Bradford Rifles

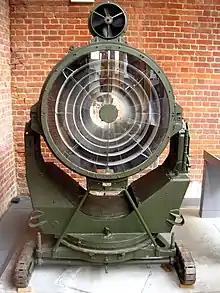
90 cm 'Projector Anti-Aircraft', displayed at Fort Nelson, Portsmouth

While the offensive continued, 49th Division remained holding the area round the Leipzig salient, with a number of small actions and suffering a good deal of shelling, while preparing trenches and dumps for a renewed attack in that sector. The attack was made on 3 September, at the end of the Battle of Pozières, and 1/6th Bn was in the first wave, which went over the top punctually at 05.10. Communication was poor, and after about four hours the remnants of the attacking companies were back on the start line. Although the first objectives had been reached, they could not be held, and many small parties were cut off and captured. A second attack was called off, and 146th Bde was withdrawn. 49th Division continued minor operations towards Thiepval during the Battle of Flers-Courcelette (15–22 September) before the offensive petered out.